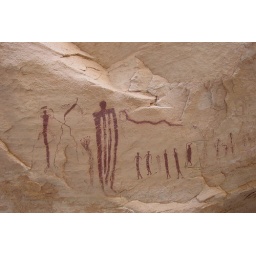
Petite panel, located in a shallow alcove, high above the canyon floor